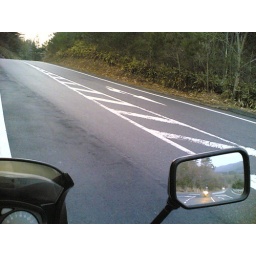
The road behind and the road ahead: Nick and Eric approach in Tim's mirror